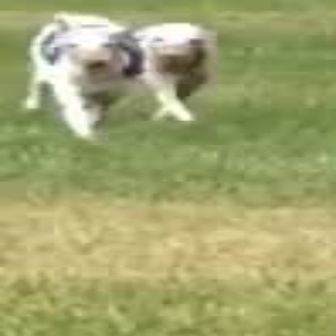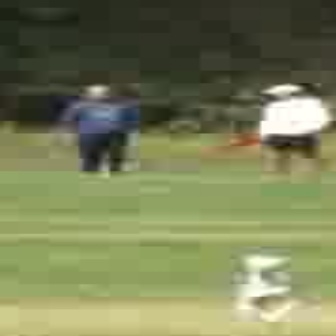
  Please identify the target specified by the bounding box [8,6,143,142] in the first image and locate it in the second image. Return the coordinates in [x_min,y_min,x_max,y_max] format.
Answer: [221,248,296,323]